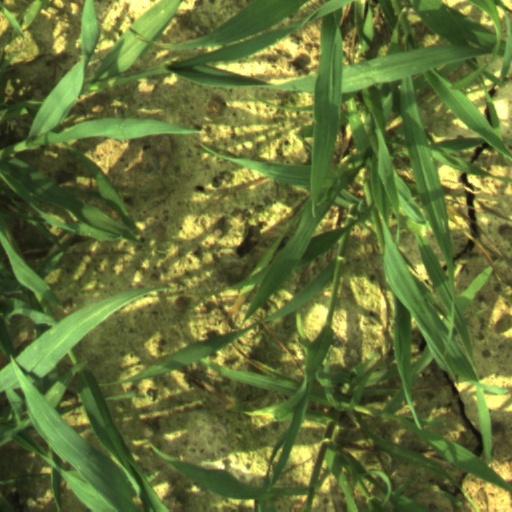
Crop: wheat